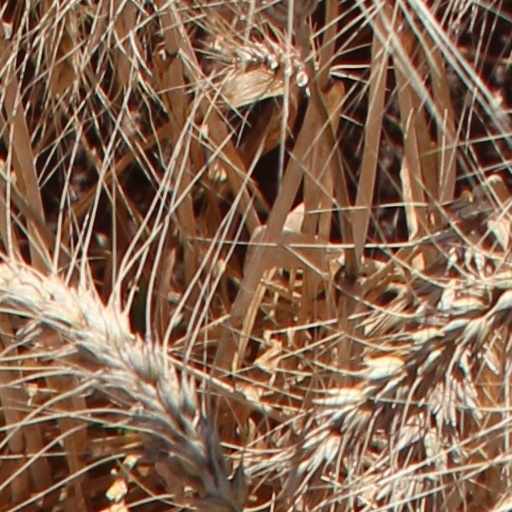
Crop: wheat